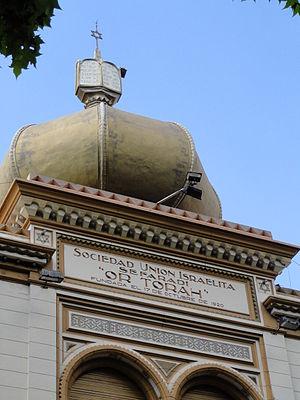
La synagogue Or-Torah, située 1444 rue Brandsen dans le quartier Barracas, est l'une des deux grandes synagogues séfarades de Buenos Aires en Argentine, érigées par des Juifs originaires de Damas en Syrie.